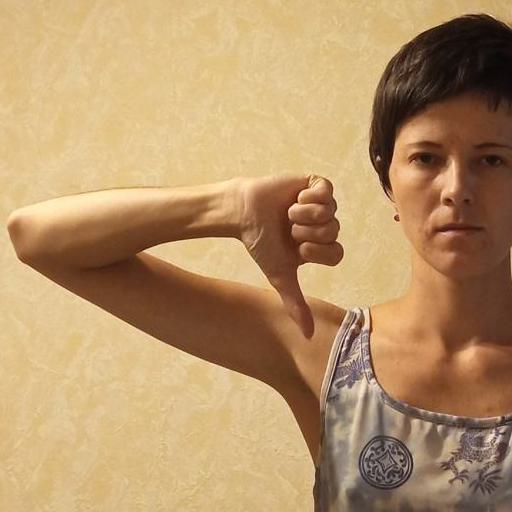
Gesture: dislike